Rimush

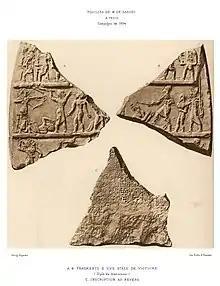
Fragments of the Victory Stele of Rimush. The Victory Stele also has an epigraphic fragment, mentioning Akkad and Lagash. It suggests the stele represents the defeat of Lagash by the troops of Akkad.

According to his inscriptions, he faced widespread revolts, and had to reconquer the cities of Ur, Umma, Adab, Lagash, Der, KI.AN, and Kazallu from rebellious "ensis" (KI.AN is thought to be at the site of Tell Shmet):